Describe the emotion expressed in this image:  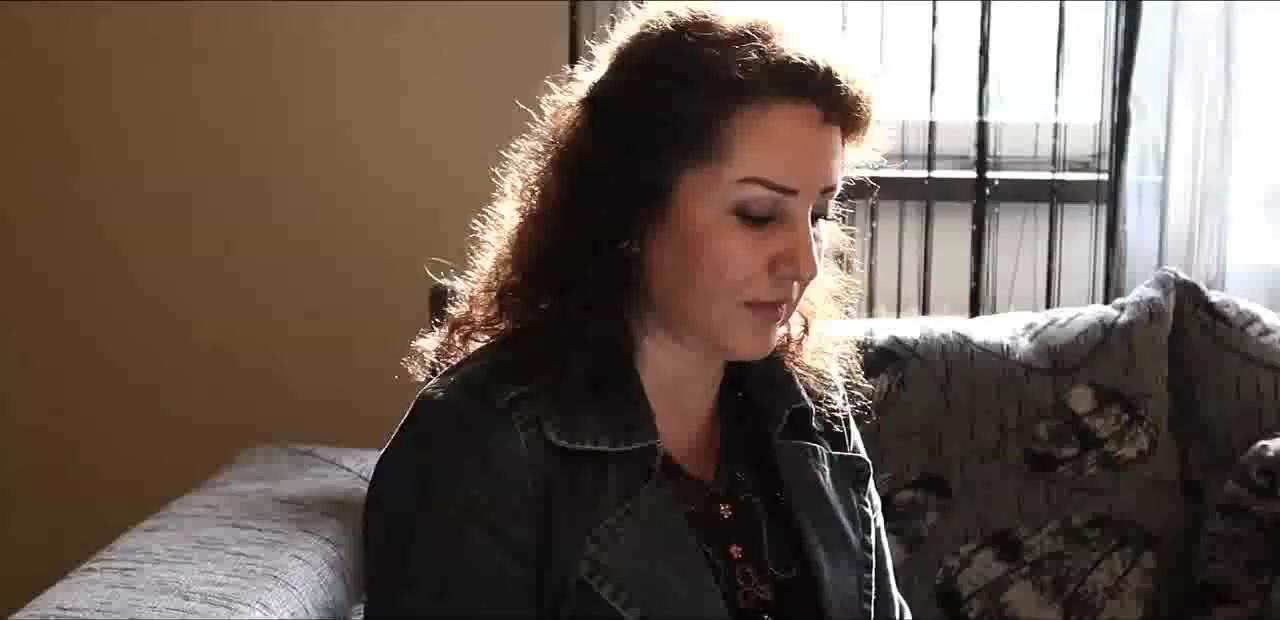
This person displays Suffering, valence and arousal with low intensity.